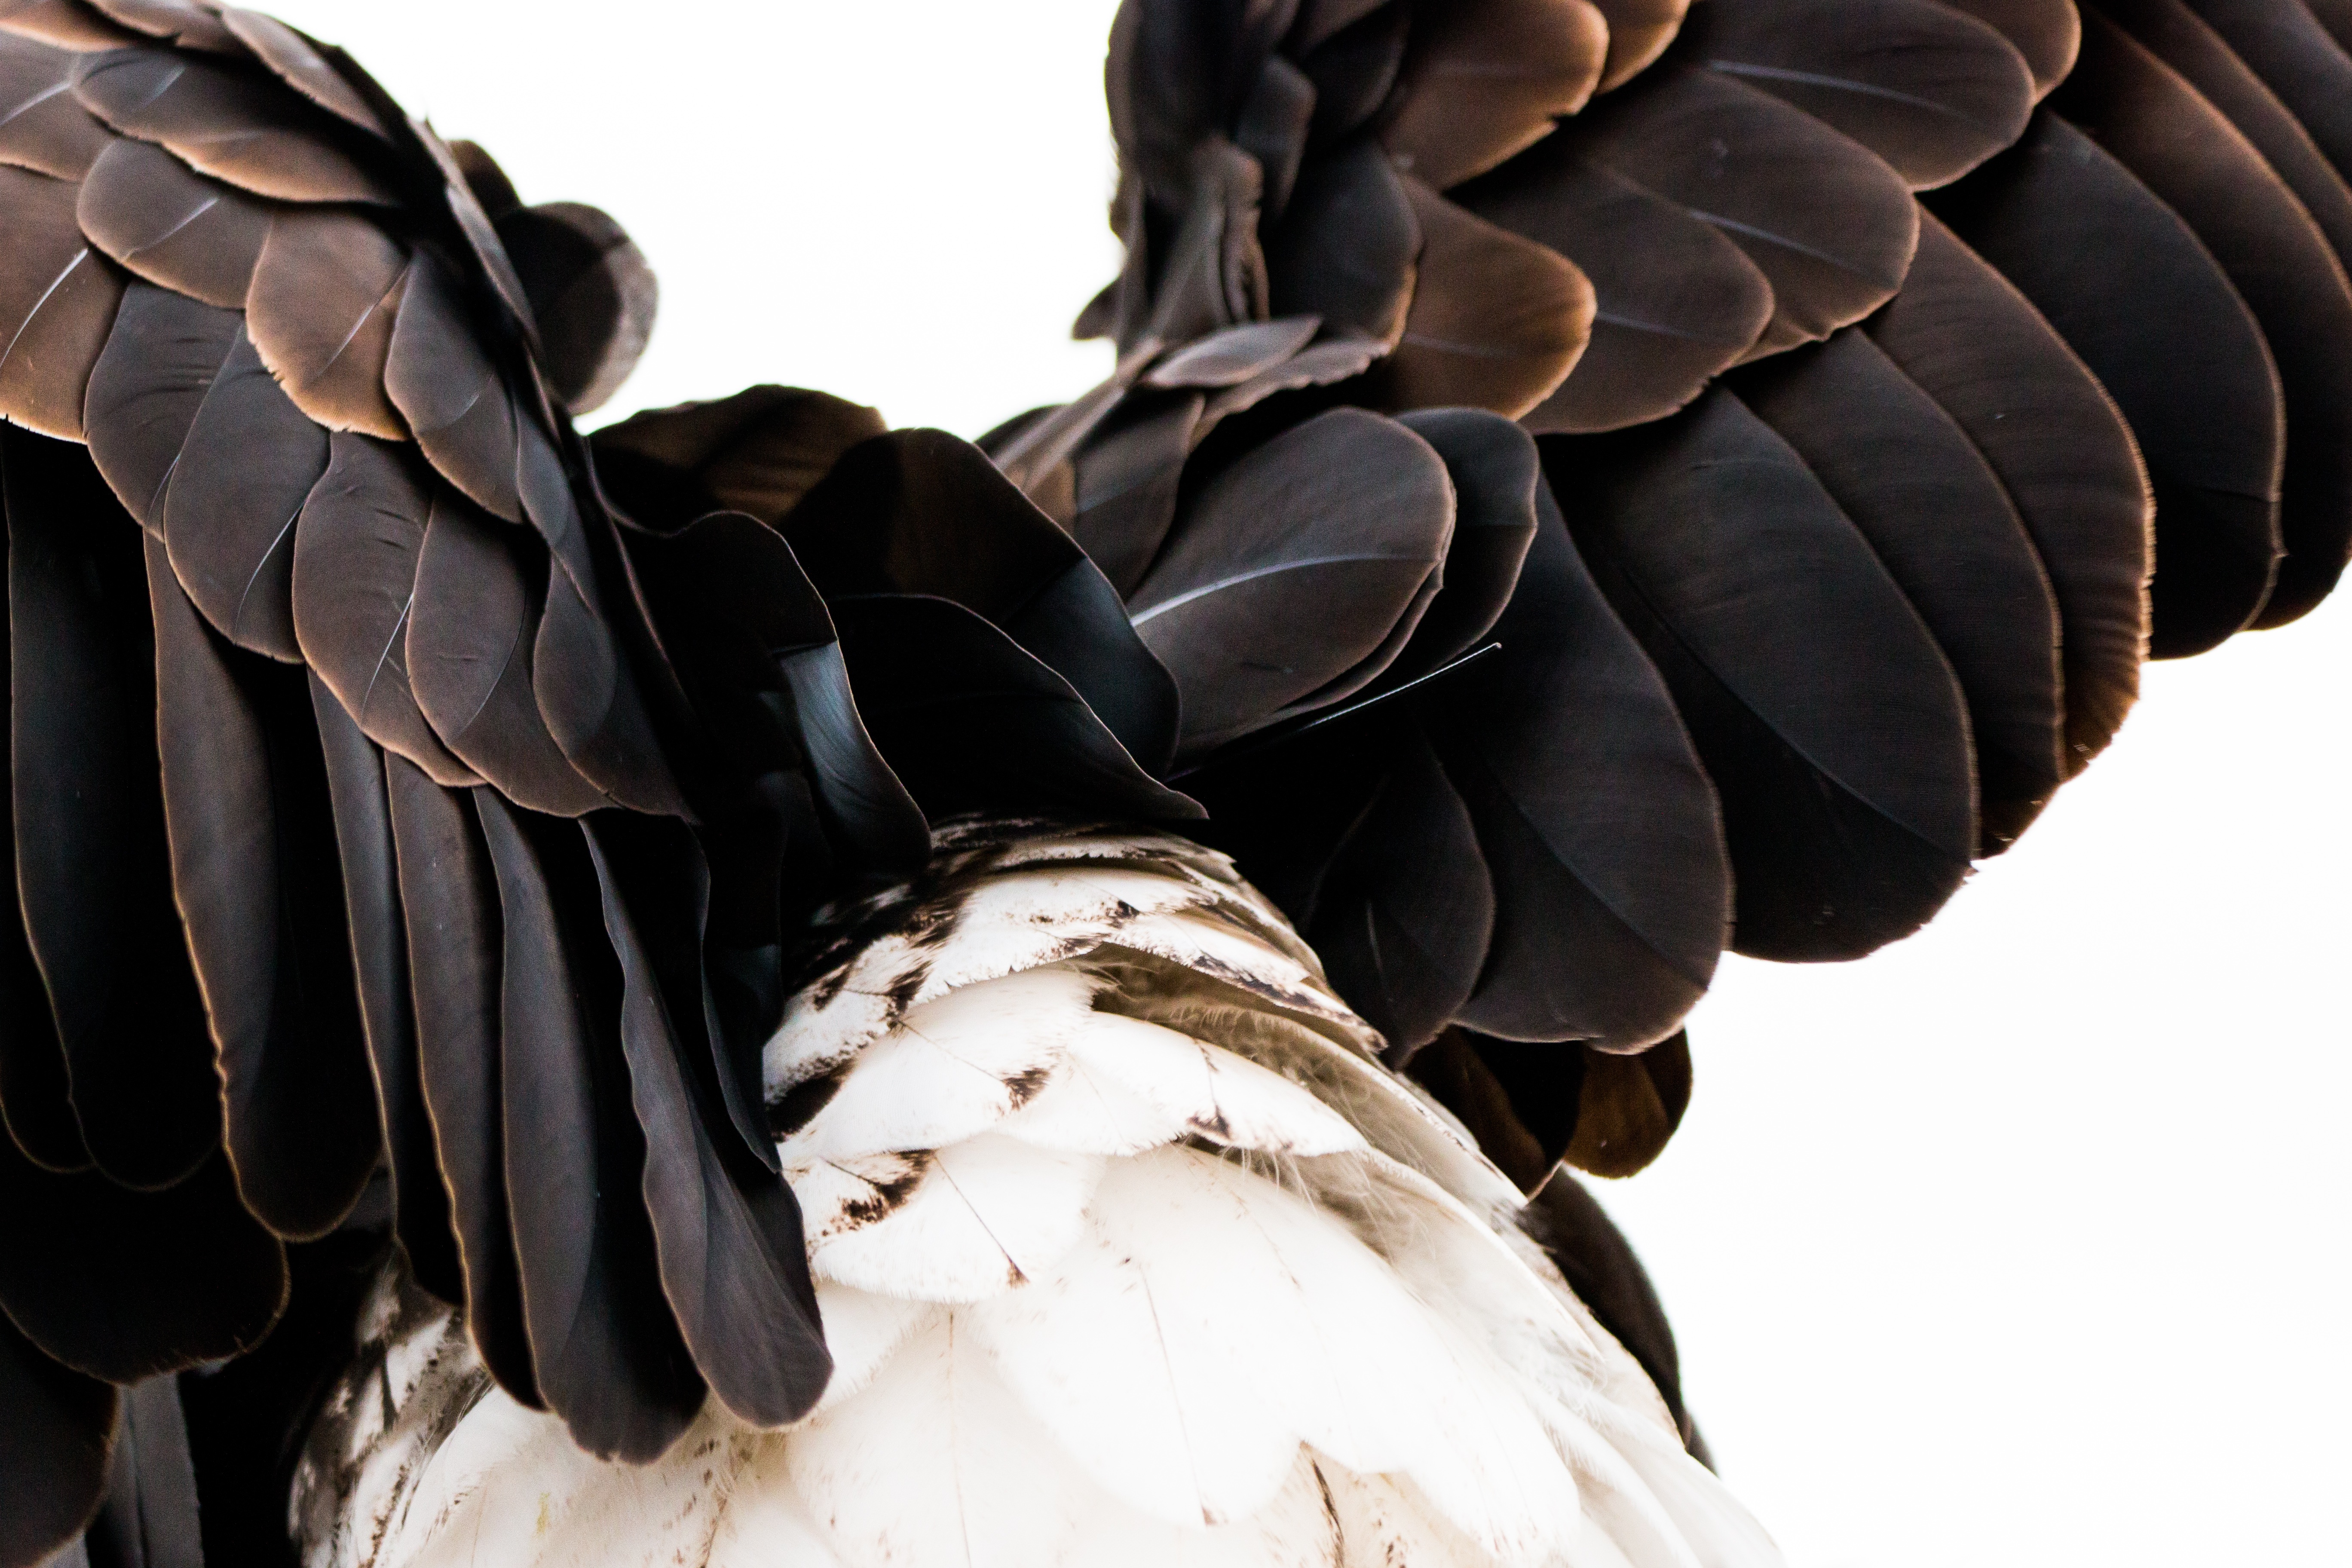
nature, bird, wing, usa, brown, close, feather, raptor, material, majestic, plumage, bird of prey, bald eagle, close up, vertebrate, bill, falconry, adler, haliaeetus leucocephalus, white tailed eagle, coat of arms of bird, heraldic animal, sadek, bald eagles, fashion accessory